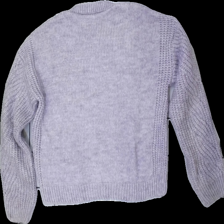
View: back
Type: Sweater
Category: Ladies
Brand: Not in the list
Brand text on label: LCW casual knitwear
Colors: Purple
Material: 77% acrylic 23% polyester
Pattern: Other
Cut: Regular
Size: M
Season: All
Damage location: bottom center
Damage 2 location: middle center
Price range: 50-100
Recommended usage: Reuse
Description: lila tröja med stickat mönster